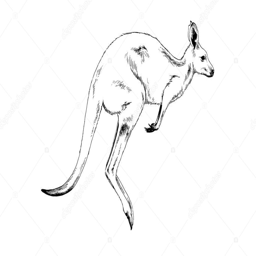
jumping kangaroo drawn in ink by hand on a white background